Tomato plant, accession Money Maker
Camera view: horizontal (90 deg, fisheye); turntable rotation: 330 degrees
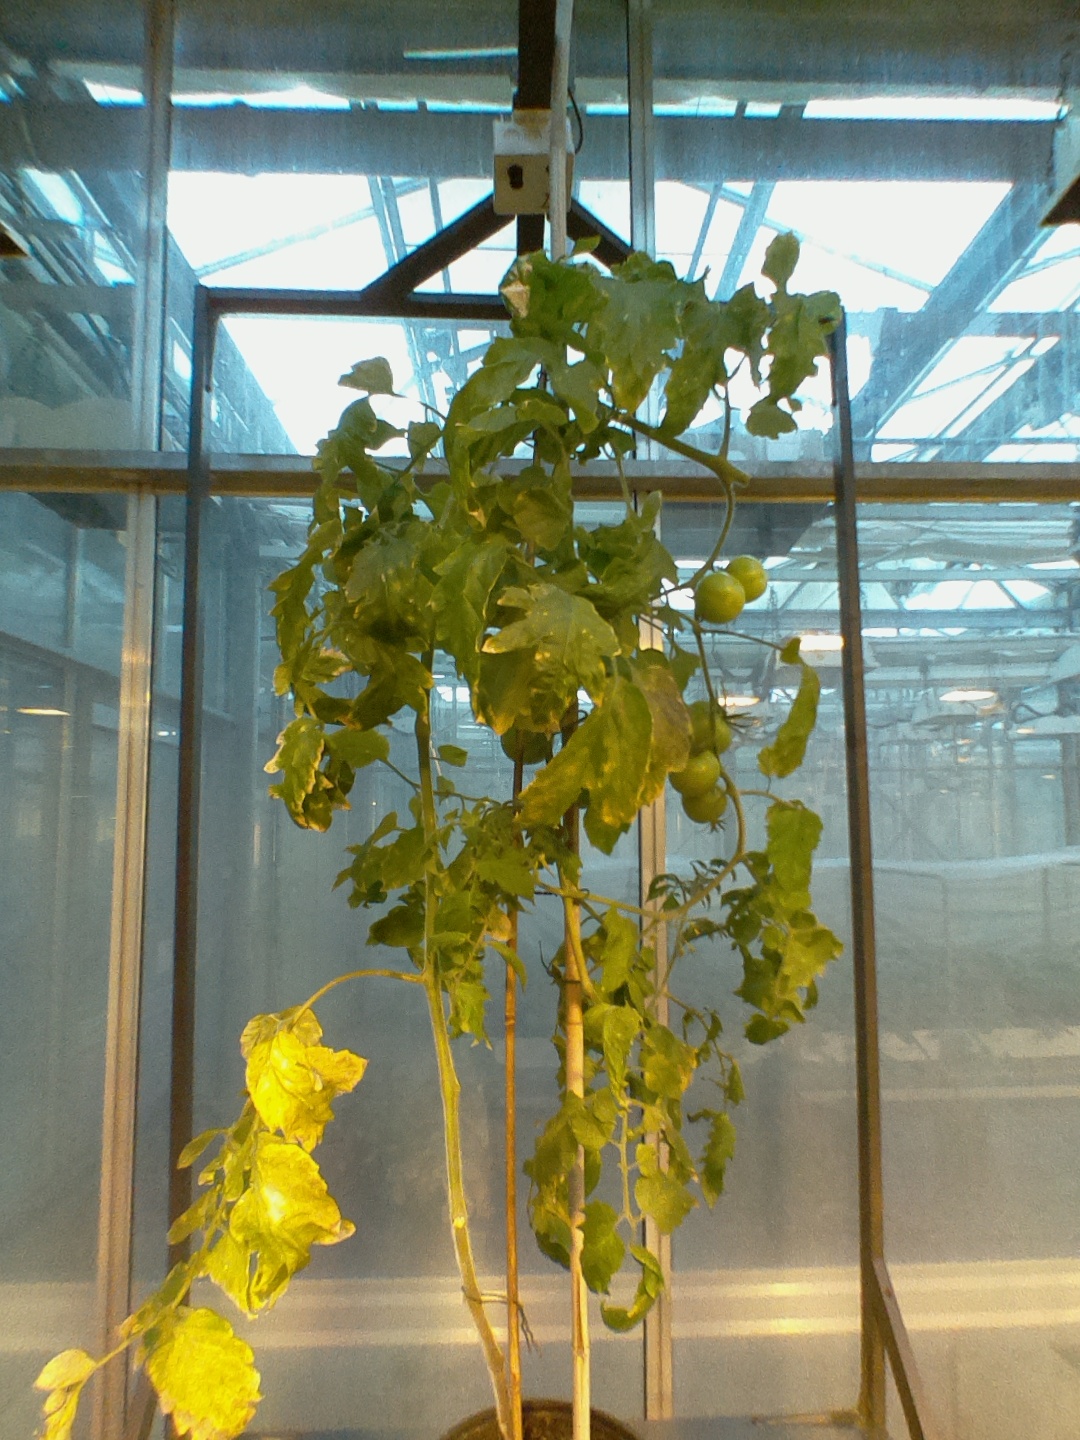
BBCH growth stage 79: 90% -100% of final fruit size